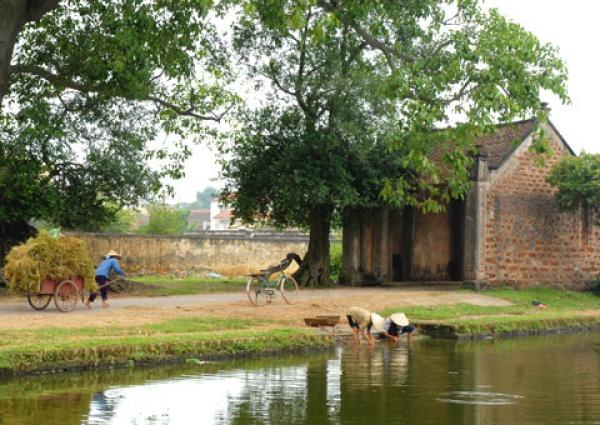
ở trên đường có một người đang thực hiện hành động kéo xe